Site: brandenburg
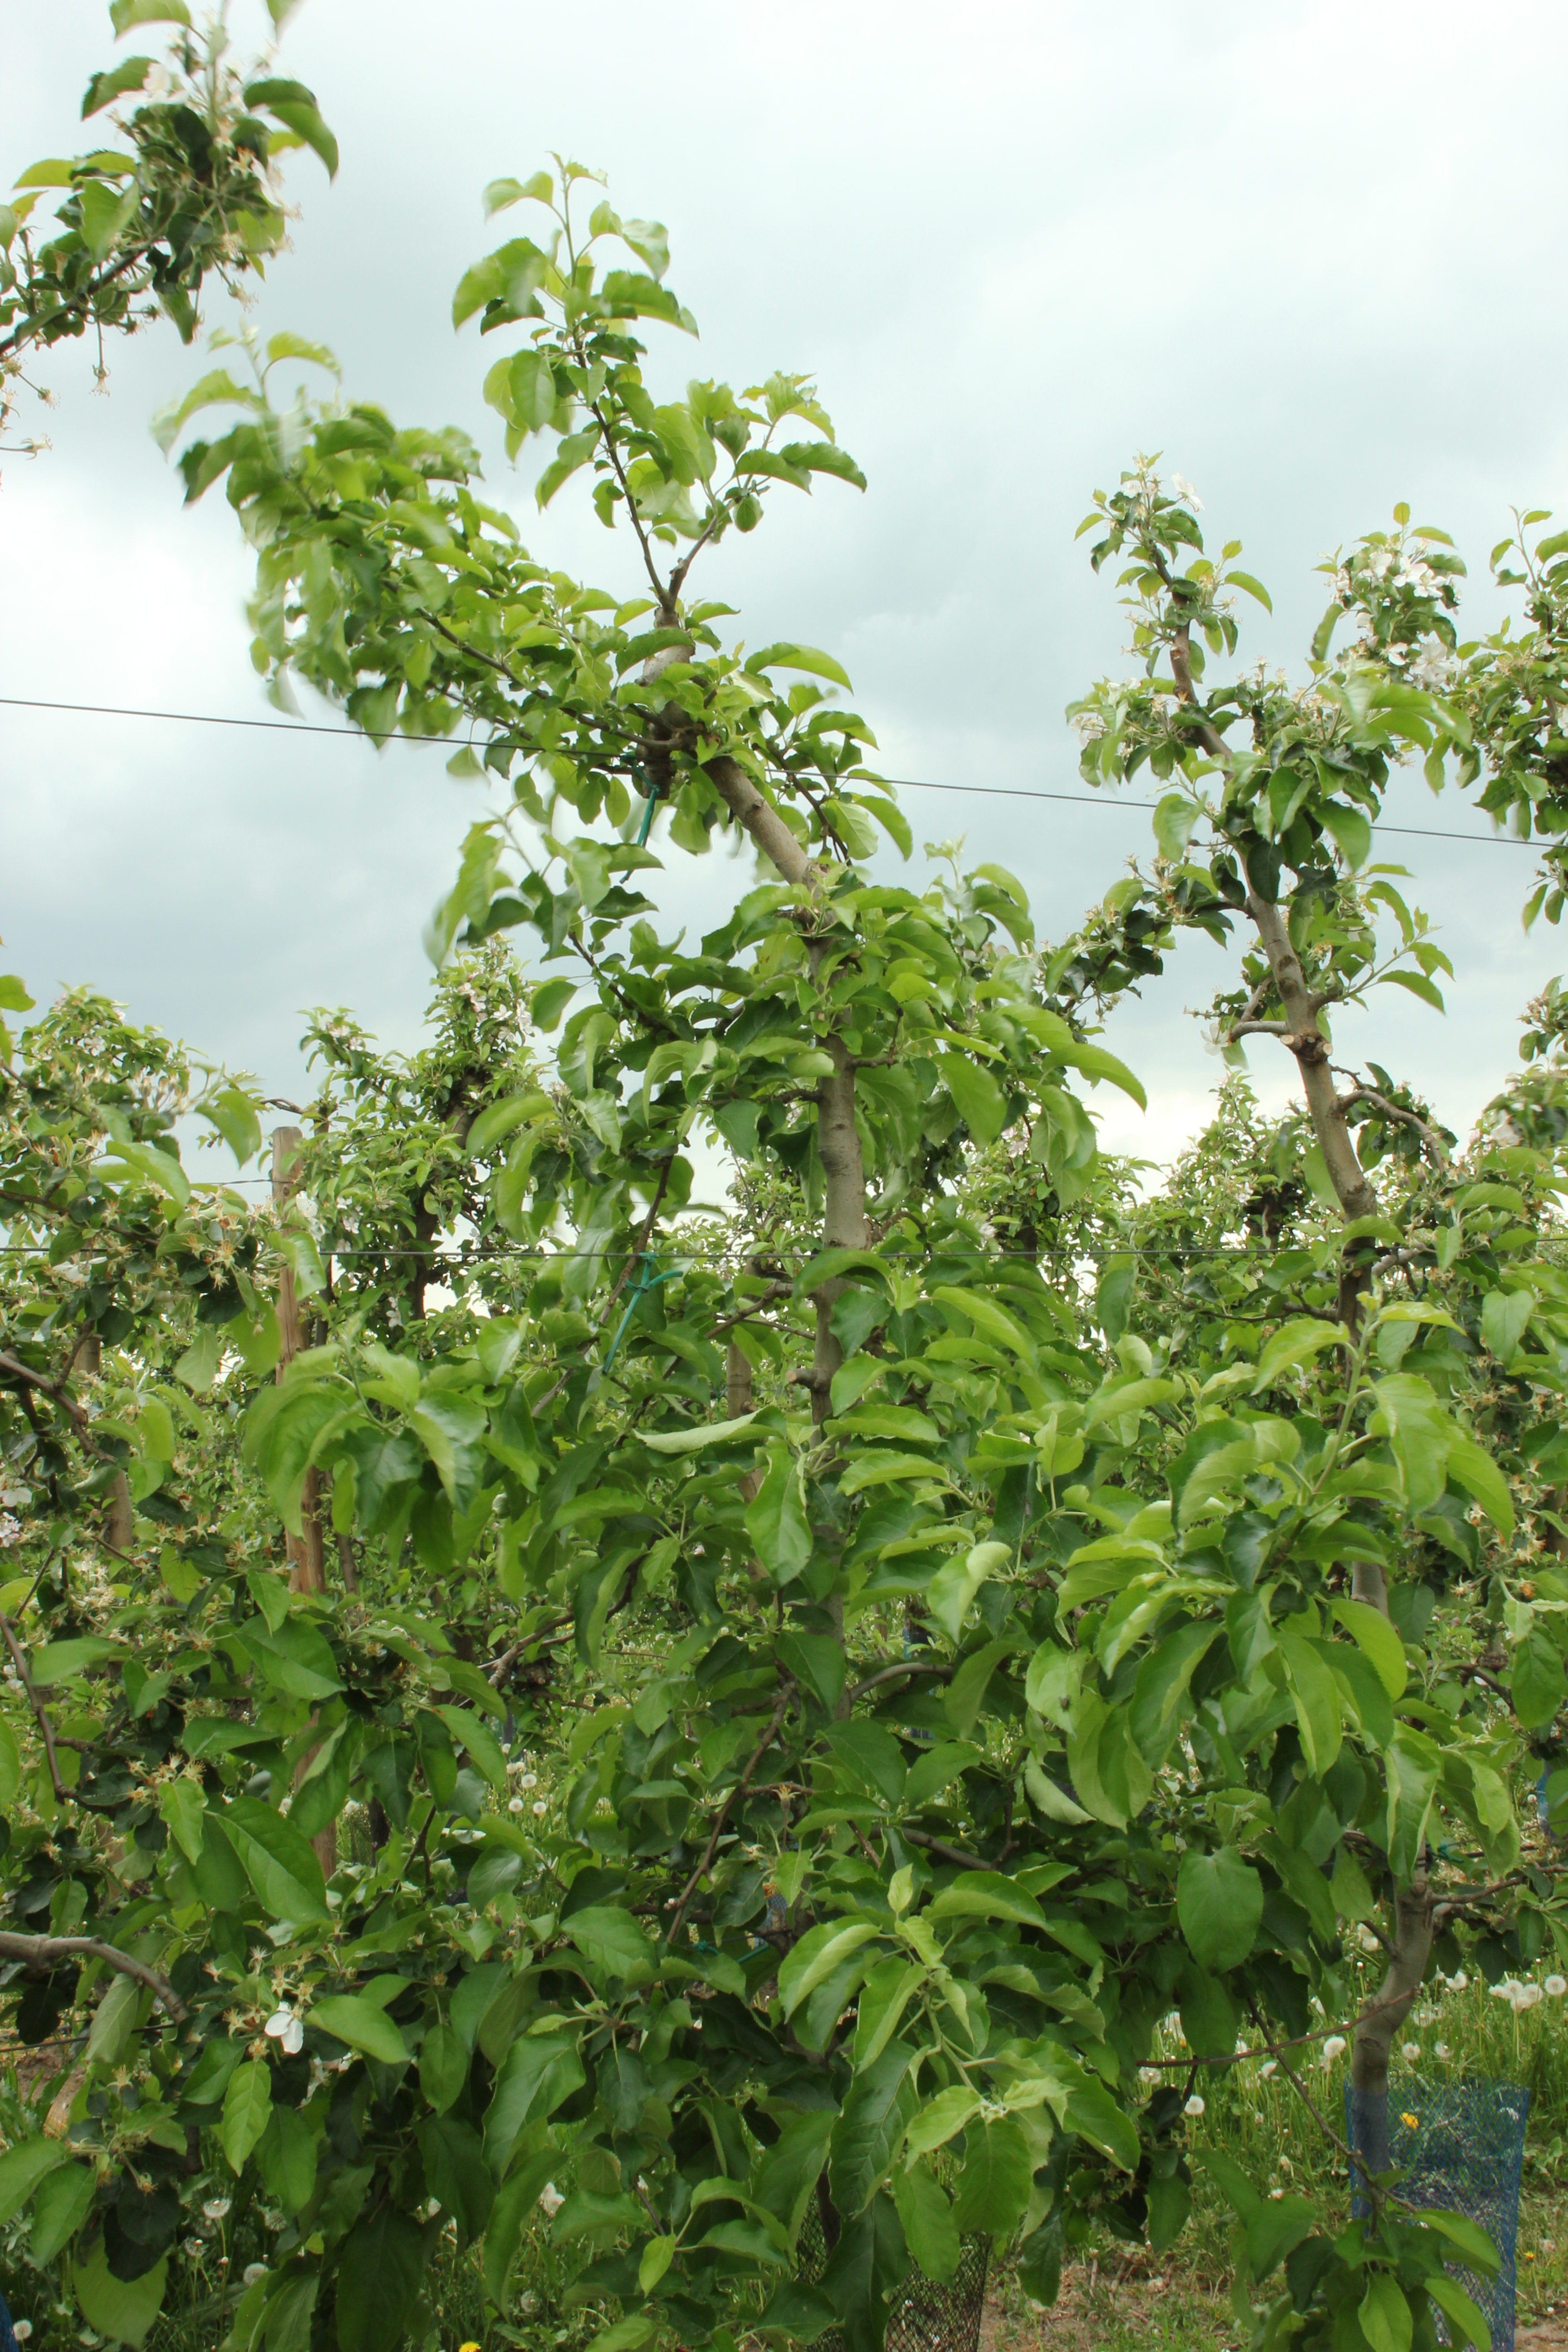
Growth stage (BBCH 67): Flowering